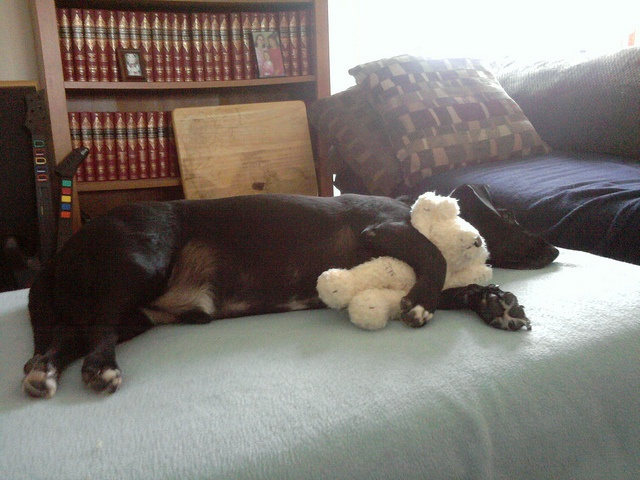
A black dog laying on top of a bed holding a white teddy bear.
A dog laying on a bed with a stuffed bear.
A brown dog laying down on a couch with a stuffed teddy bear.
A dog laying down holding a stuffed animal in it's paws
A dog with sleeping with a teddy bear.